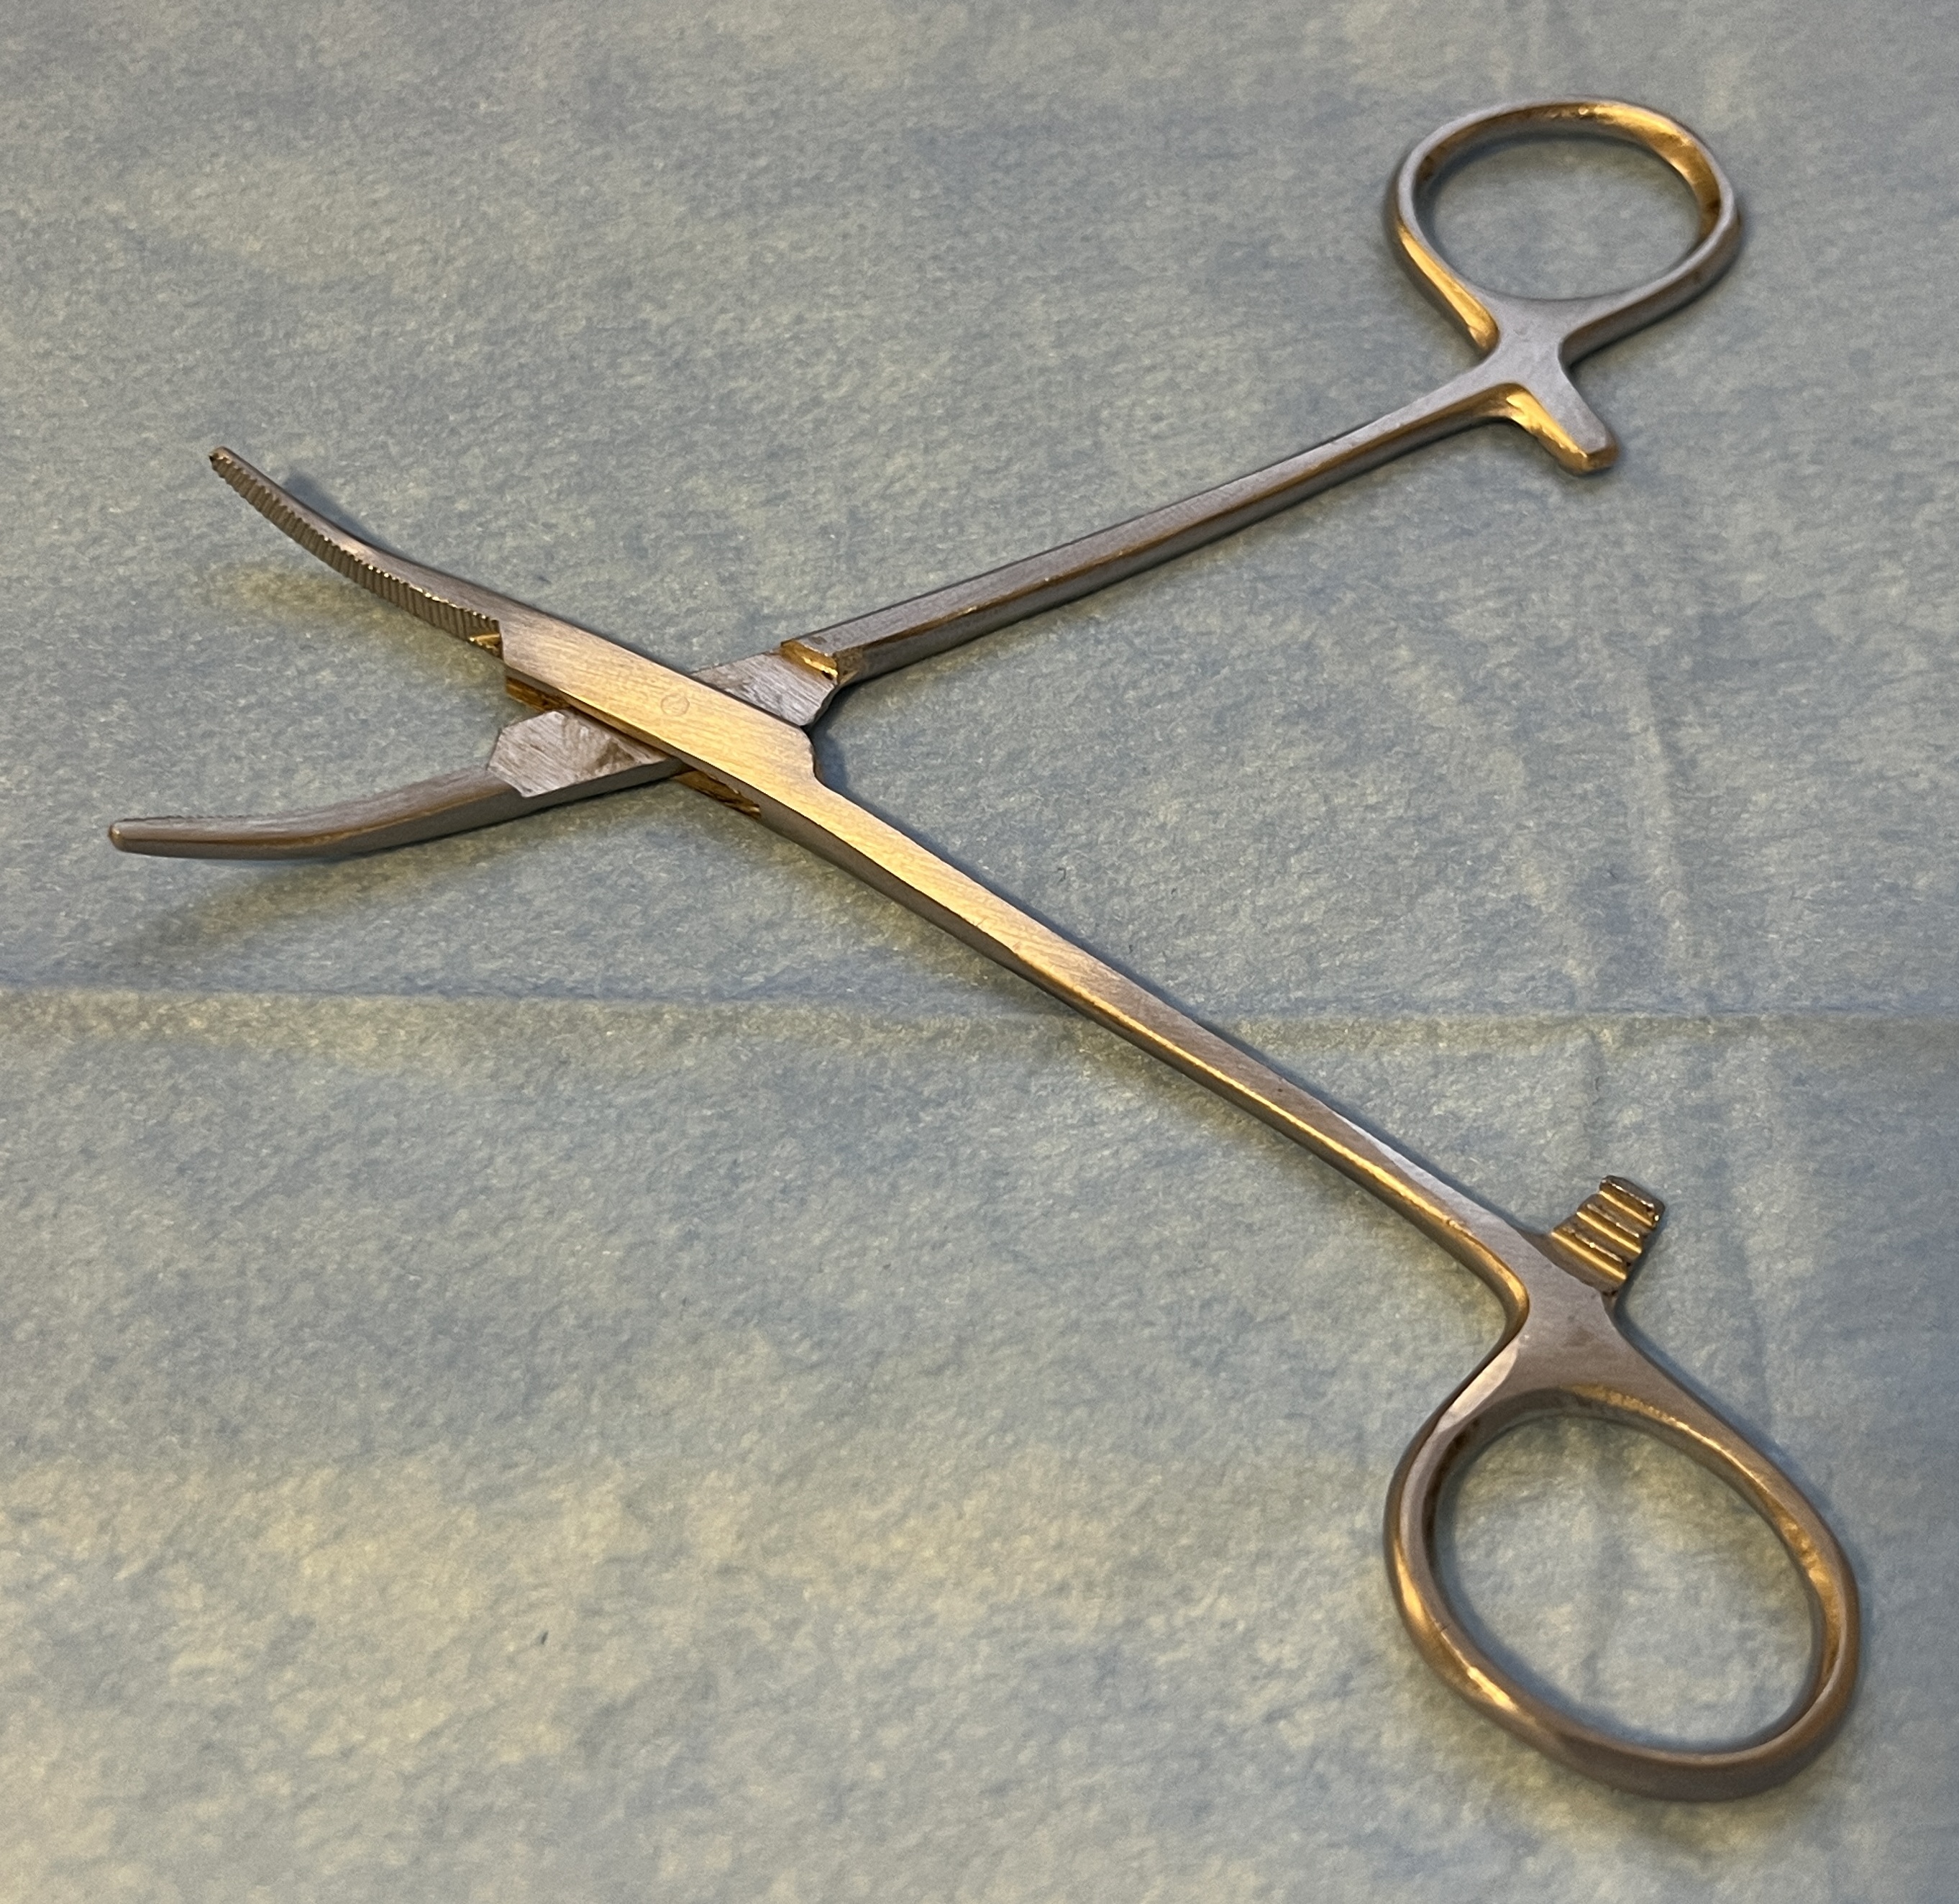
Hinged instrument state: open